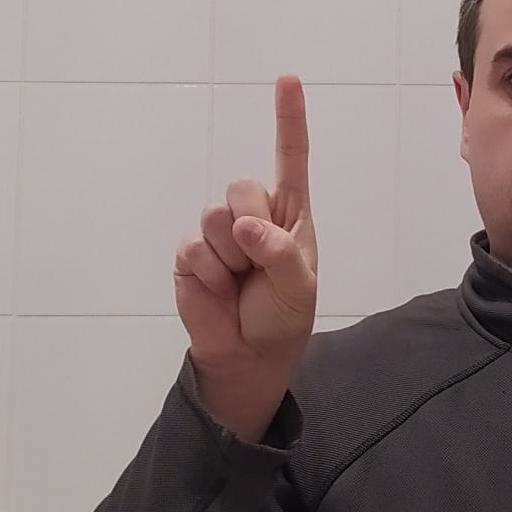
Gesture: one